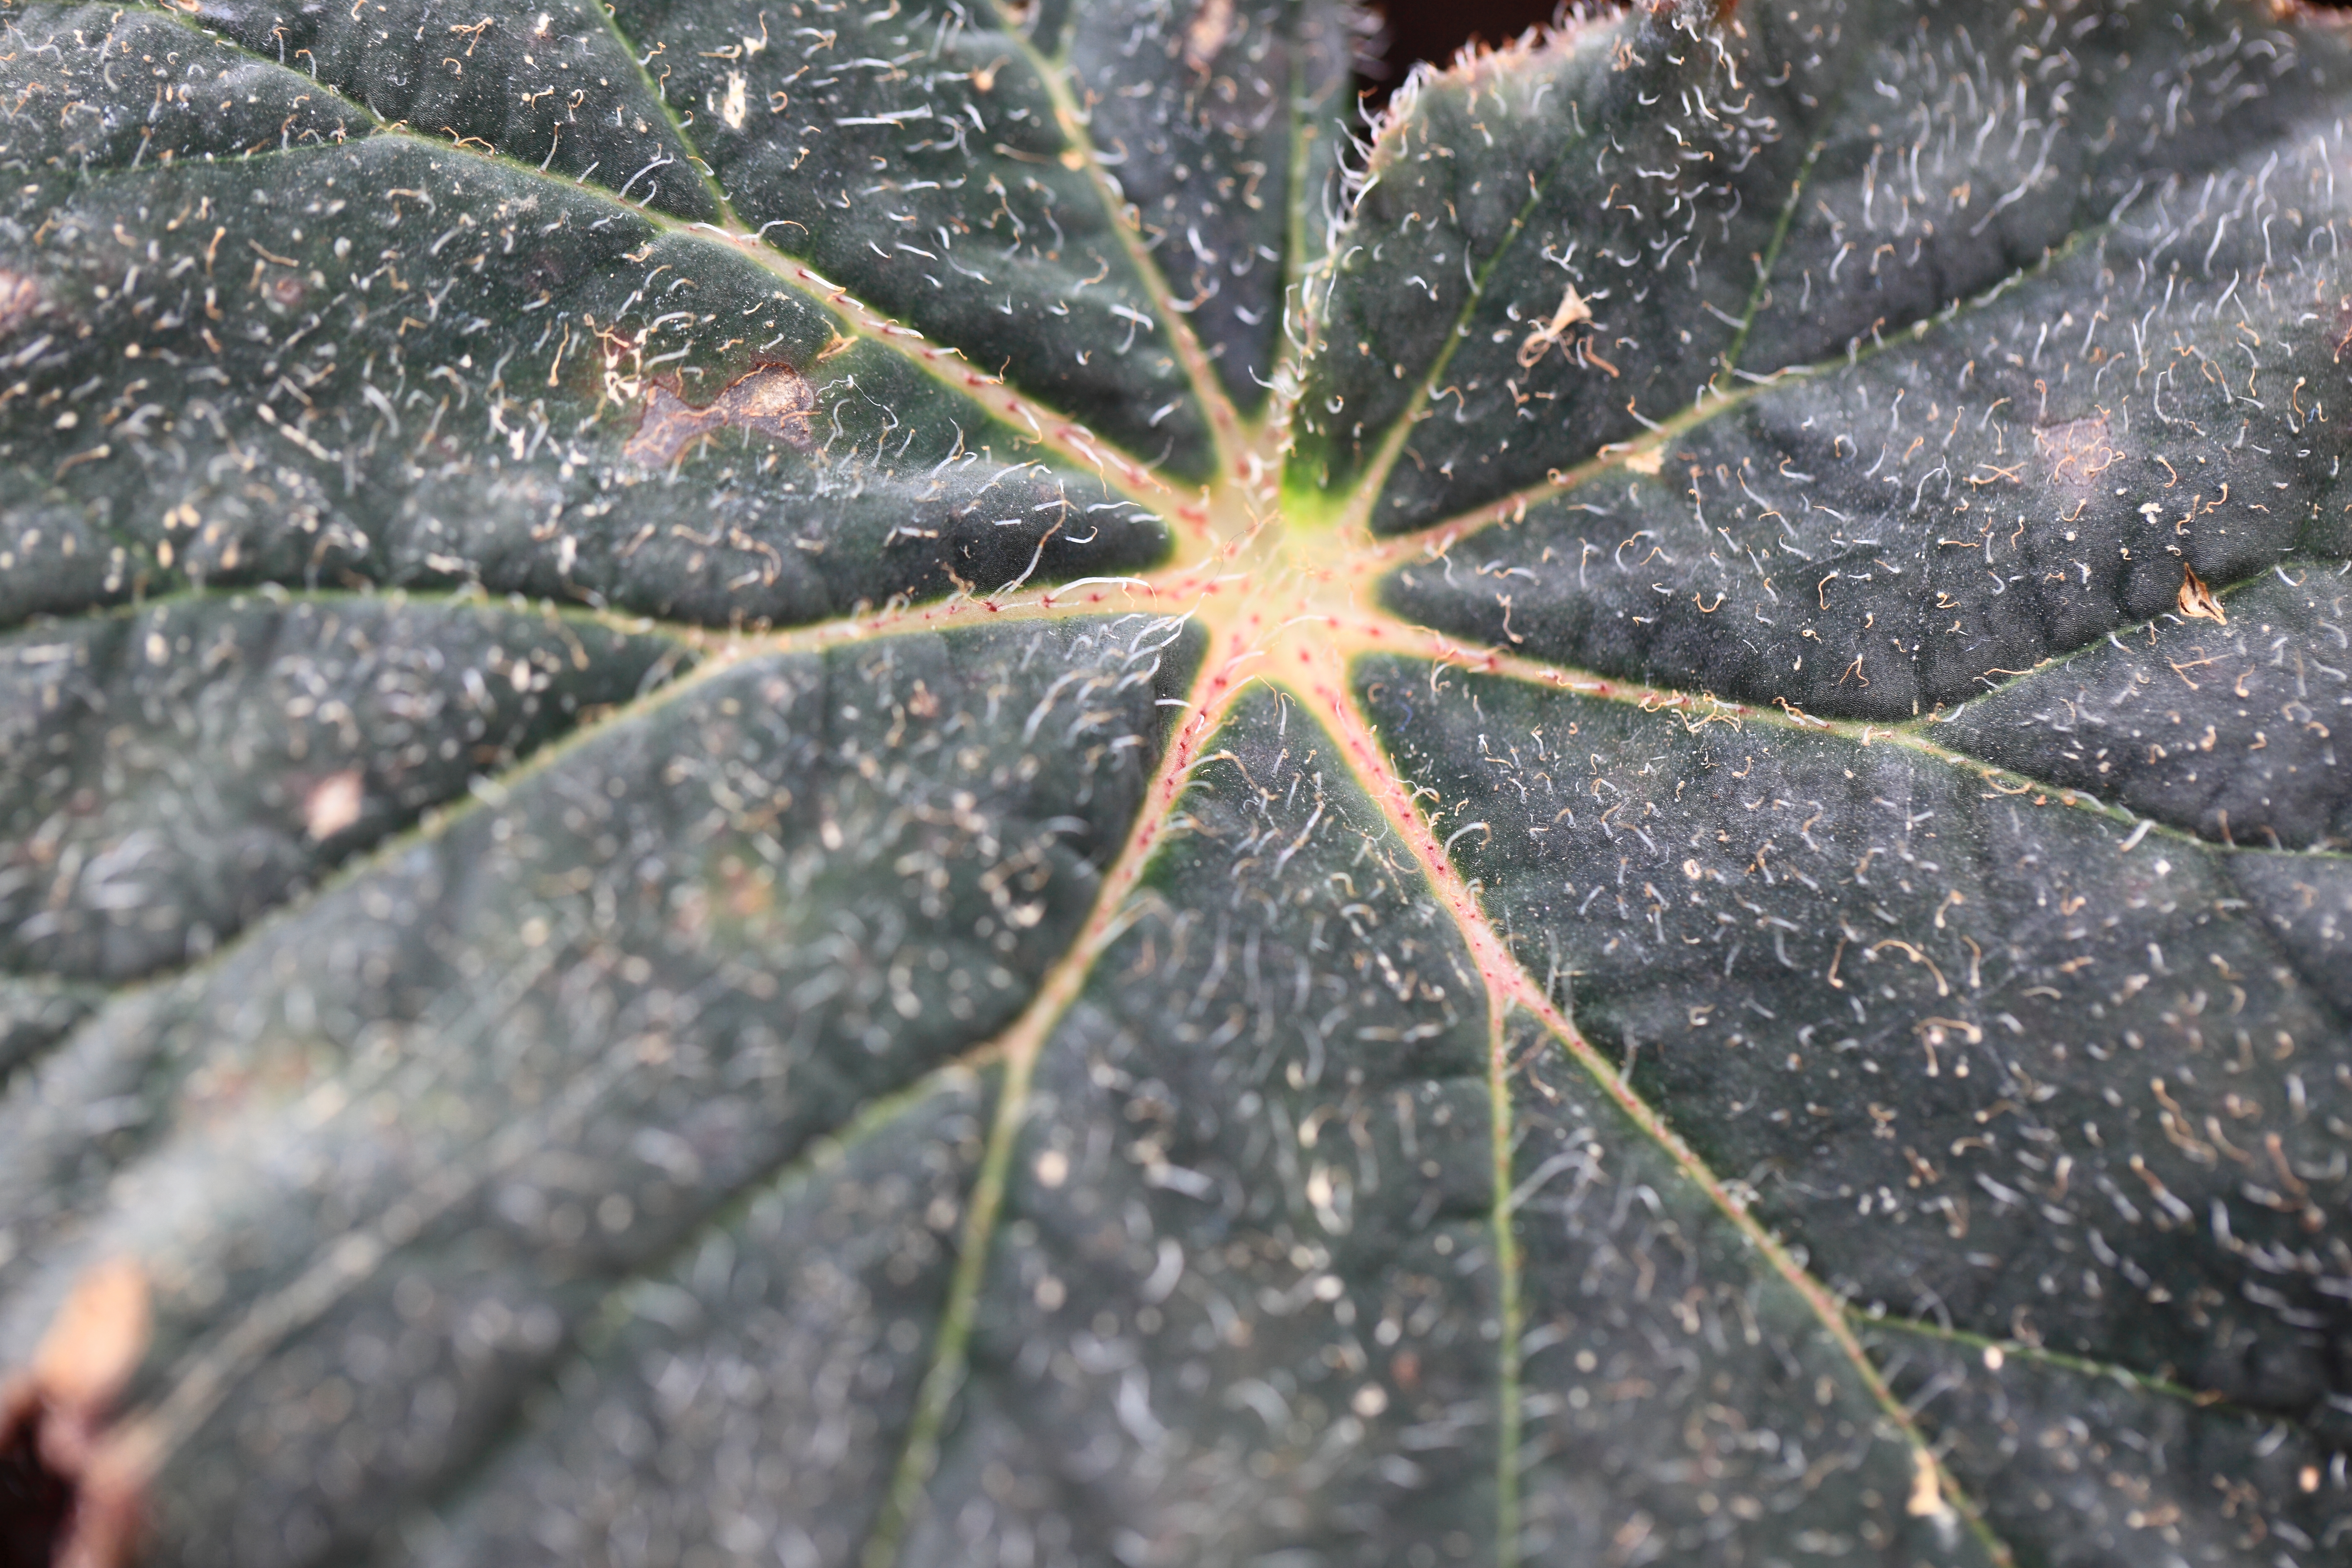
tree, plant, leaf, flower, frost, green, high, autumn, soil, botany, flora, 5d, hires, markii, hi, res, resolution, flowering plant, woody plant, land plant